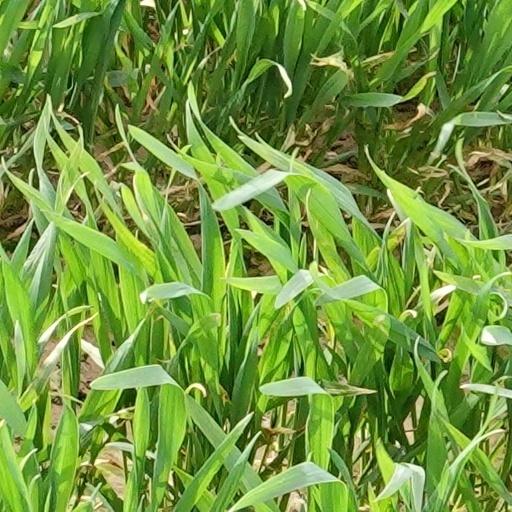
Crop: wheat